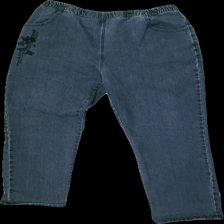
View: front
Type: Jeans
Category: Ladies
Brand: Not in the list
Brand text on label: Java Blu
Colors: Grey
Material: unknown
Pattern: Embroidered
Cut: Regular
Size: 48
Trend: Denim
Price range: 50-100
Recommended usage: Reuse
Description: grey jeans with elastic waistband and embroidery